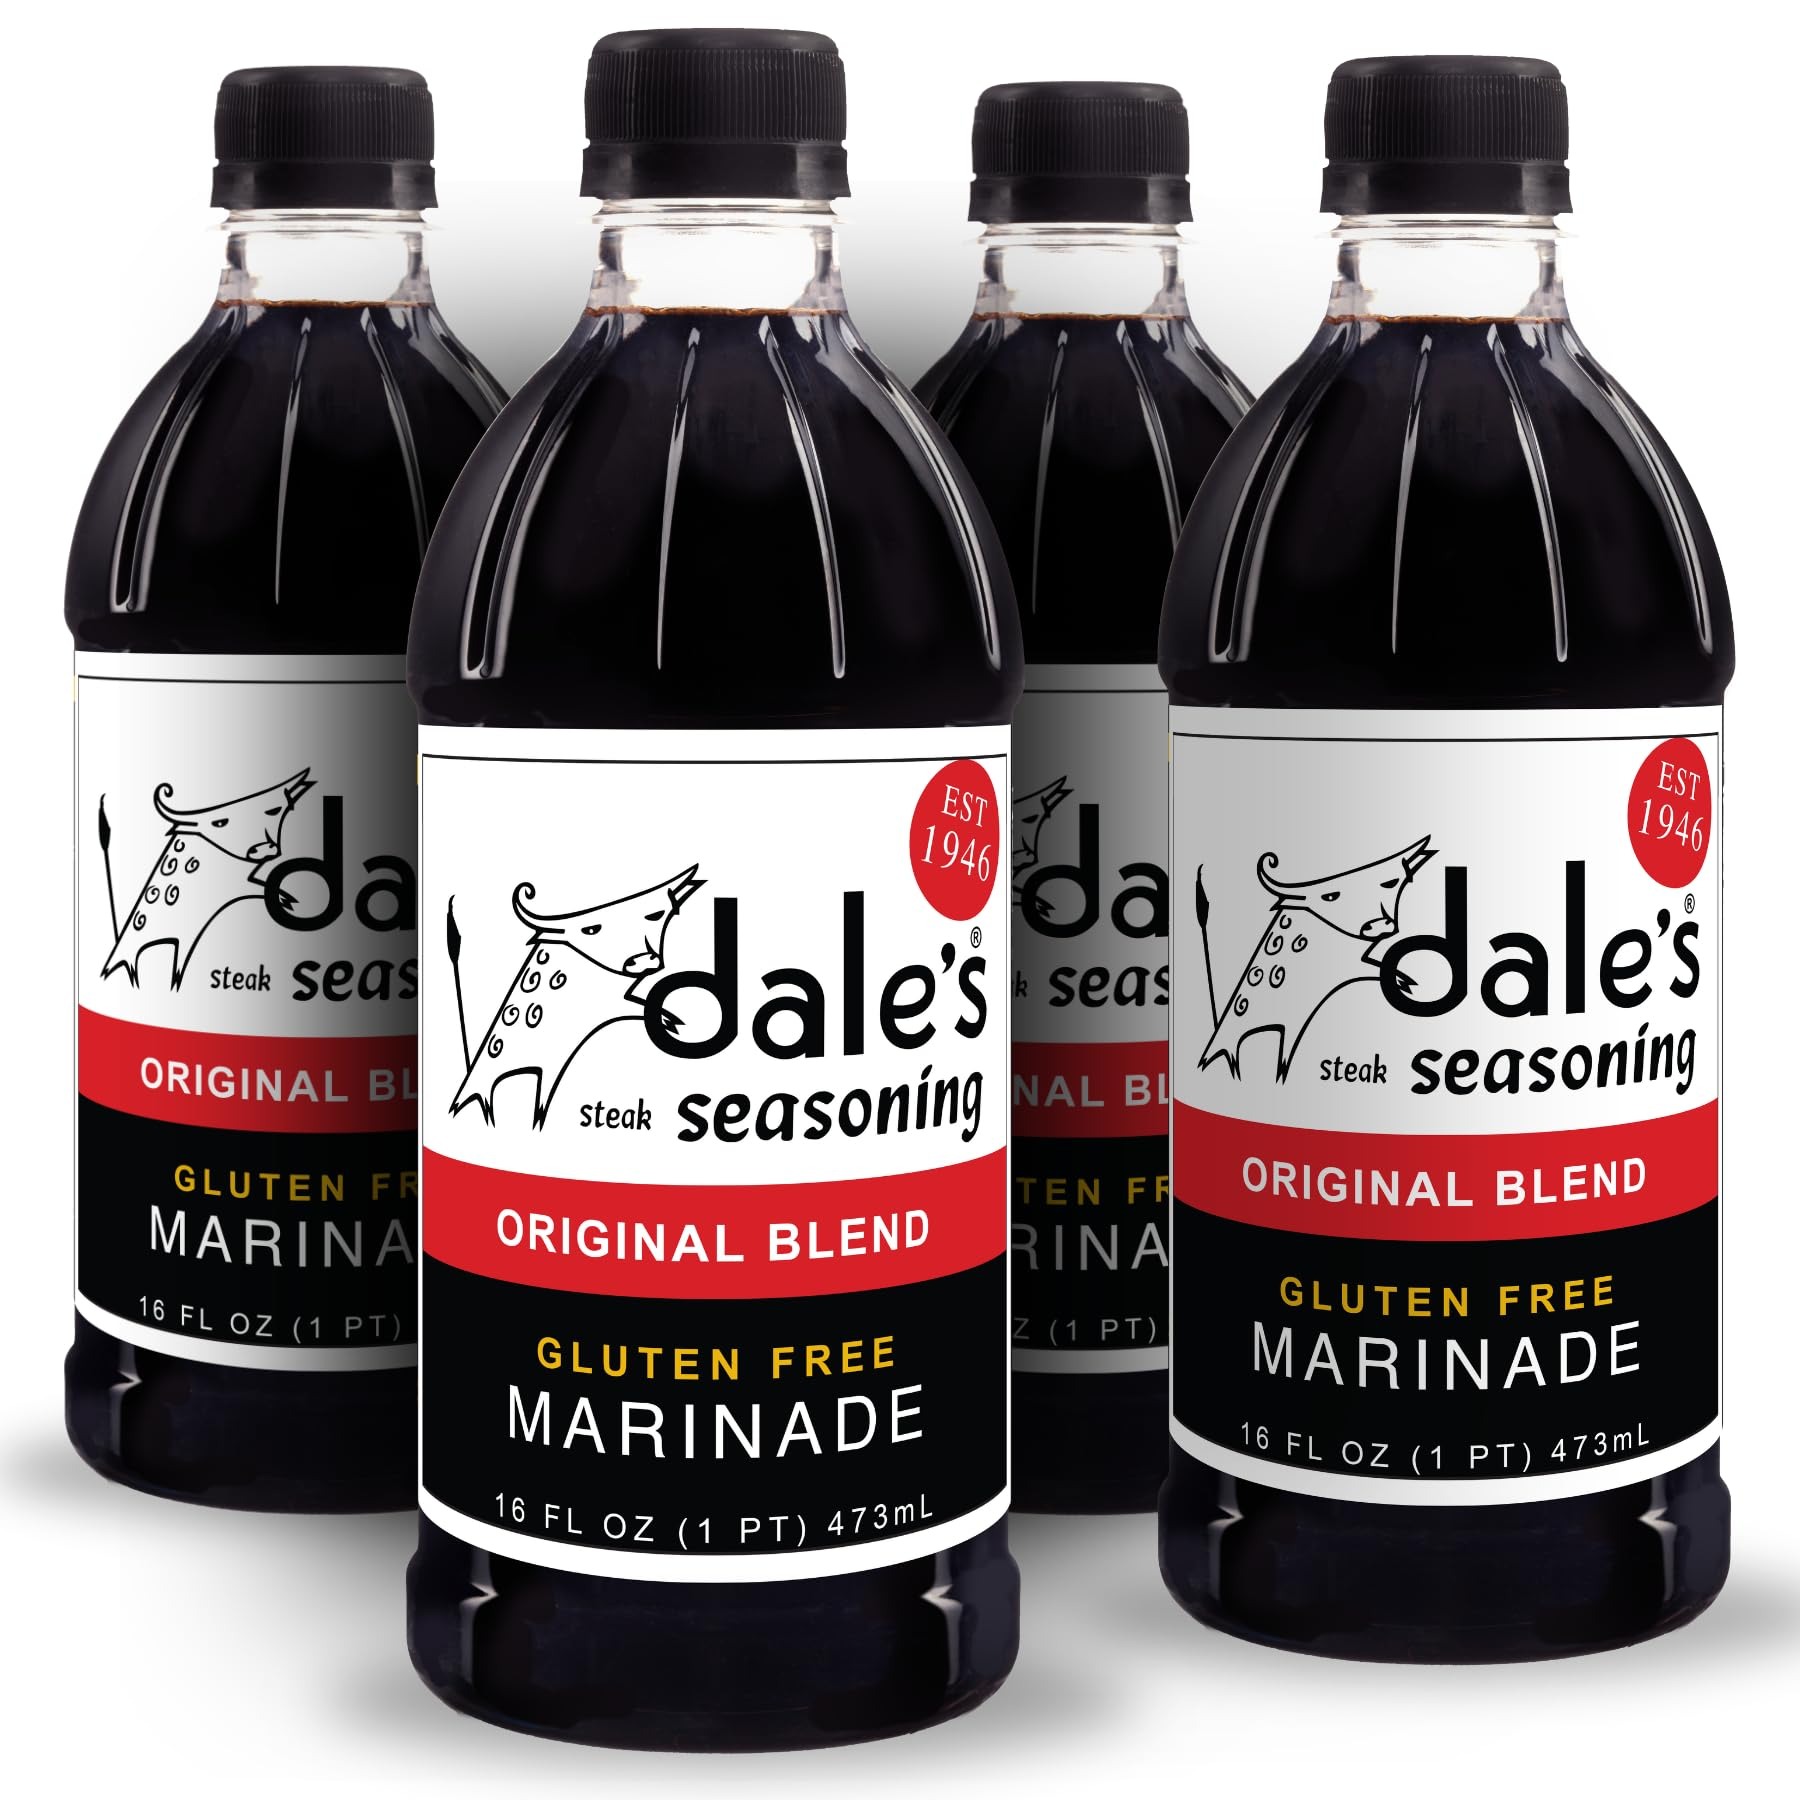
Item Name: Original Steak Seasoning By Dale's, Gluten Free, No Cholesterol | Delicious on All Meats, Fish, and Vegetables | 16 oz Bottle (100 Pack) | No Long Marinating, Savory Blend of Exotic Spices!
Bullet Point 1: ✅ SAVORFULL VERSATILITY: Experience the remarkable versatility of our sauce that enhances the flavors of various dishes. From succulent meats to fresh fish and vibrant veggies, this single sauce effortlessly elevates your culinary creations.
Bullet Point 2: ✅ EXOTIC SPICE BLEND: Embark on a journey of taste with our carefully curated blend of exotic spices. Each ingredient is thoughtfully selected to create a harmonious symphony of flavors, ensuring a memorable dining experience with every mouthful.
Bullet Point 3: ✅ INSTANT FLAVOR INFUSION: Bid farewell to lengthy marination times! Our sauce offers an instant infusion of flavor, revolutionizing your cooking routine. With its unique formulation, you can achieve the same bold and savory taste without the wait.
Bullet Point 4: ✅ HEALTH-CONSCIOUS OPTION: Prioritize your well-being without compromising on taste. Our sauce is a health-conscious choice, crafted to be gluten-free, free from cholesterol, and with zero trans fats. Enhance your dishes guilt-free while maintaining your nutritional goals.
Bullet Point 5: ✅ CUSTOMER SATISFACTION GUARANTEED: At the heart of our mission lies your ultimate satisfaction. We're dedicated to not only elevating your dishes but also ensuring your culinary experience is nothing short of exceptional. From the carefully selected ingredients to the meticulous crafting process, every aspect of our sauce is designed with your delight in mind.
Product Description: <p>&nbsp;</p><p><strong>INTRODUCING THE CULINARY MASTERPIECE SAUCE - YOUR ULTIMATE FLAVOR ENHANCER!</strong></p><p>&nbsp;</p><p><strong>Elevate your culinary creations effortlessly and embark on a journey of taste&nbsp;</strong>that tantalizes your senses. Experience culinary artistry like never before with our extraordinary sauce that takes your dishes from ordinary to extraordinary.&nbsp;</p><p>&nbsp;</p><p><strong>Our sauce is a symphony of exotic spices, each ingredient carefully curated to create a harmonious blend</strong> that ensures every bite is a flavor revelation. The result? A memorable dining experience that leaves an indelible mark on your taste buds. Wave goodbye to long marination times! Our revolutionary sauce offers an instant infusion of flavor, turning your cooking routine into a seamless delight. Whether you're grilling, roasting, or sautéing, achieve the same bold and savory taste without the wait.</p><p>&nbsp;</p><p><strong>Our sauce is a smart choice for health-conscious food lovers, crafted to be gluten-free, cholesterol-free, and with zero trans fats.</strong> Elevate your dishes guilt-free while staying true to your nutritional goals.</p><p>&nbsp;</p><p>&nbsp;</p><p><strong>Elevate your cooking to new heights with the Culinary Masterpiece Sauce.</strong> Elevate your cooking to new heights with the Culinary Masterpiece Sauce. Discover the art of flavor transformation and indulge in a symphony of taste that's carefully tailored to exceed your expectations. Order now and let your dishes become culinary masterpieces!</p><p>&nbsp;</p><p>&nbsp;</p><p><strong>Ingredients:</strong></p><p>&nbsp;</p><ul><li>Soy Sauce (Hydrolyzed Soy Protein, Water, Salt, Corn Syrup, Caramel Coloring),</li><li>Onion,&nbsp;</li><li>Garlic,&nbsp;</li><li>Sugar,&nbsp;</li><li>Monosodium&nbsp;</li><li>Glutamate,&nbsp;</li><li>Ginger,&nbsp;</li><li>Paprika.</li></ul>
Value: 64.0
Unit: Fl Oz

Price: 15.08